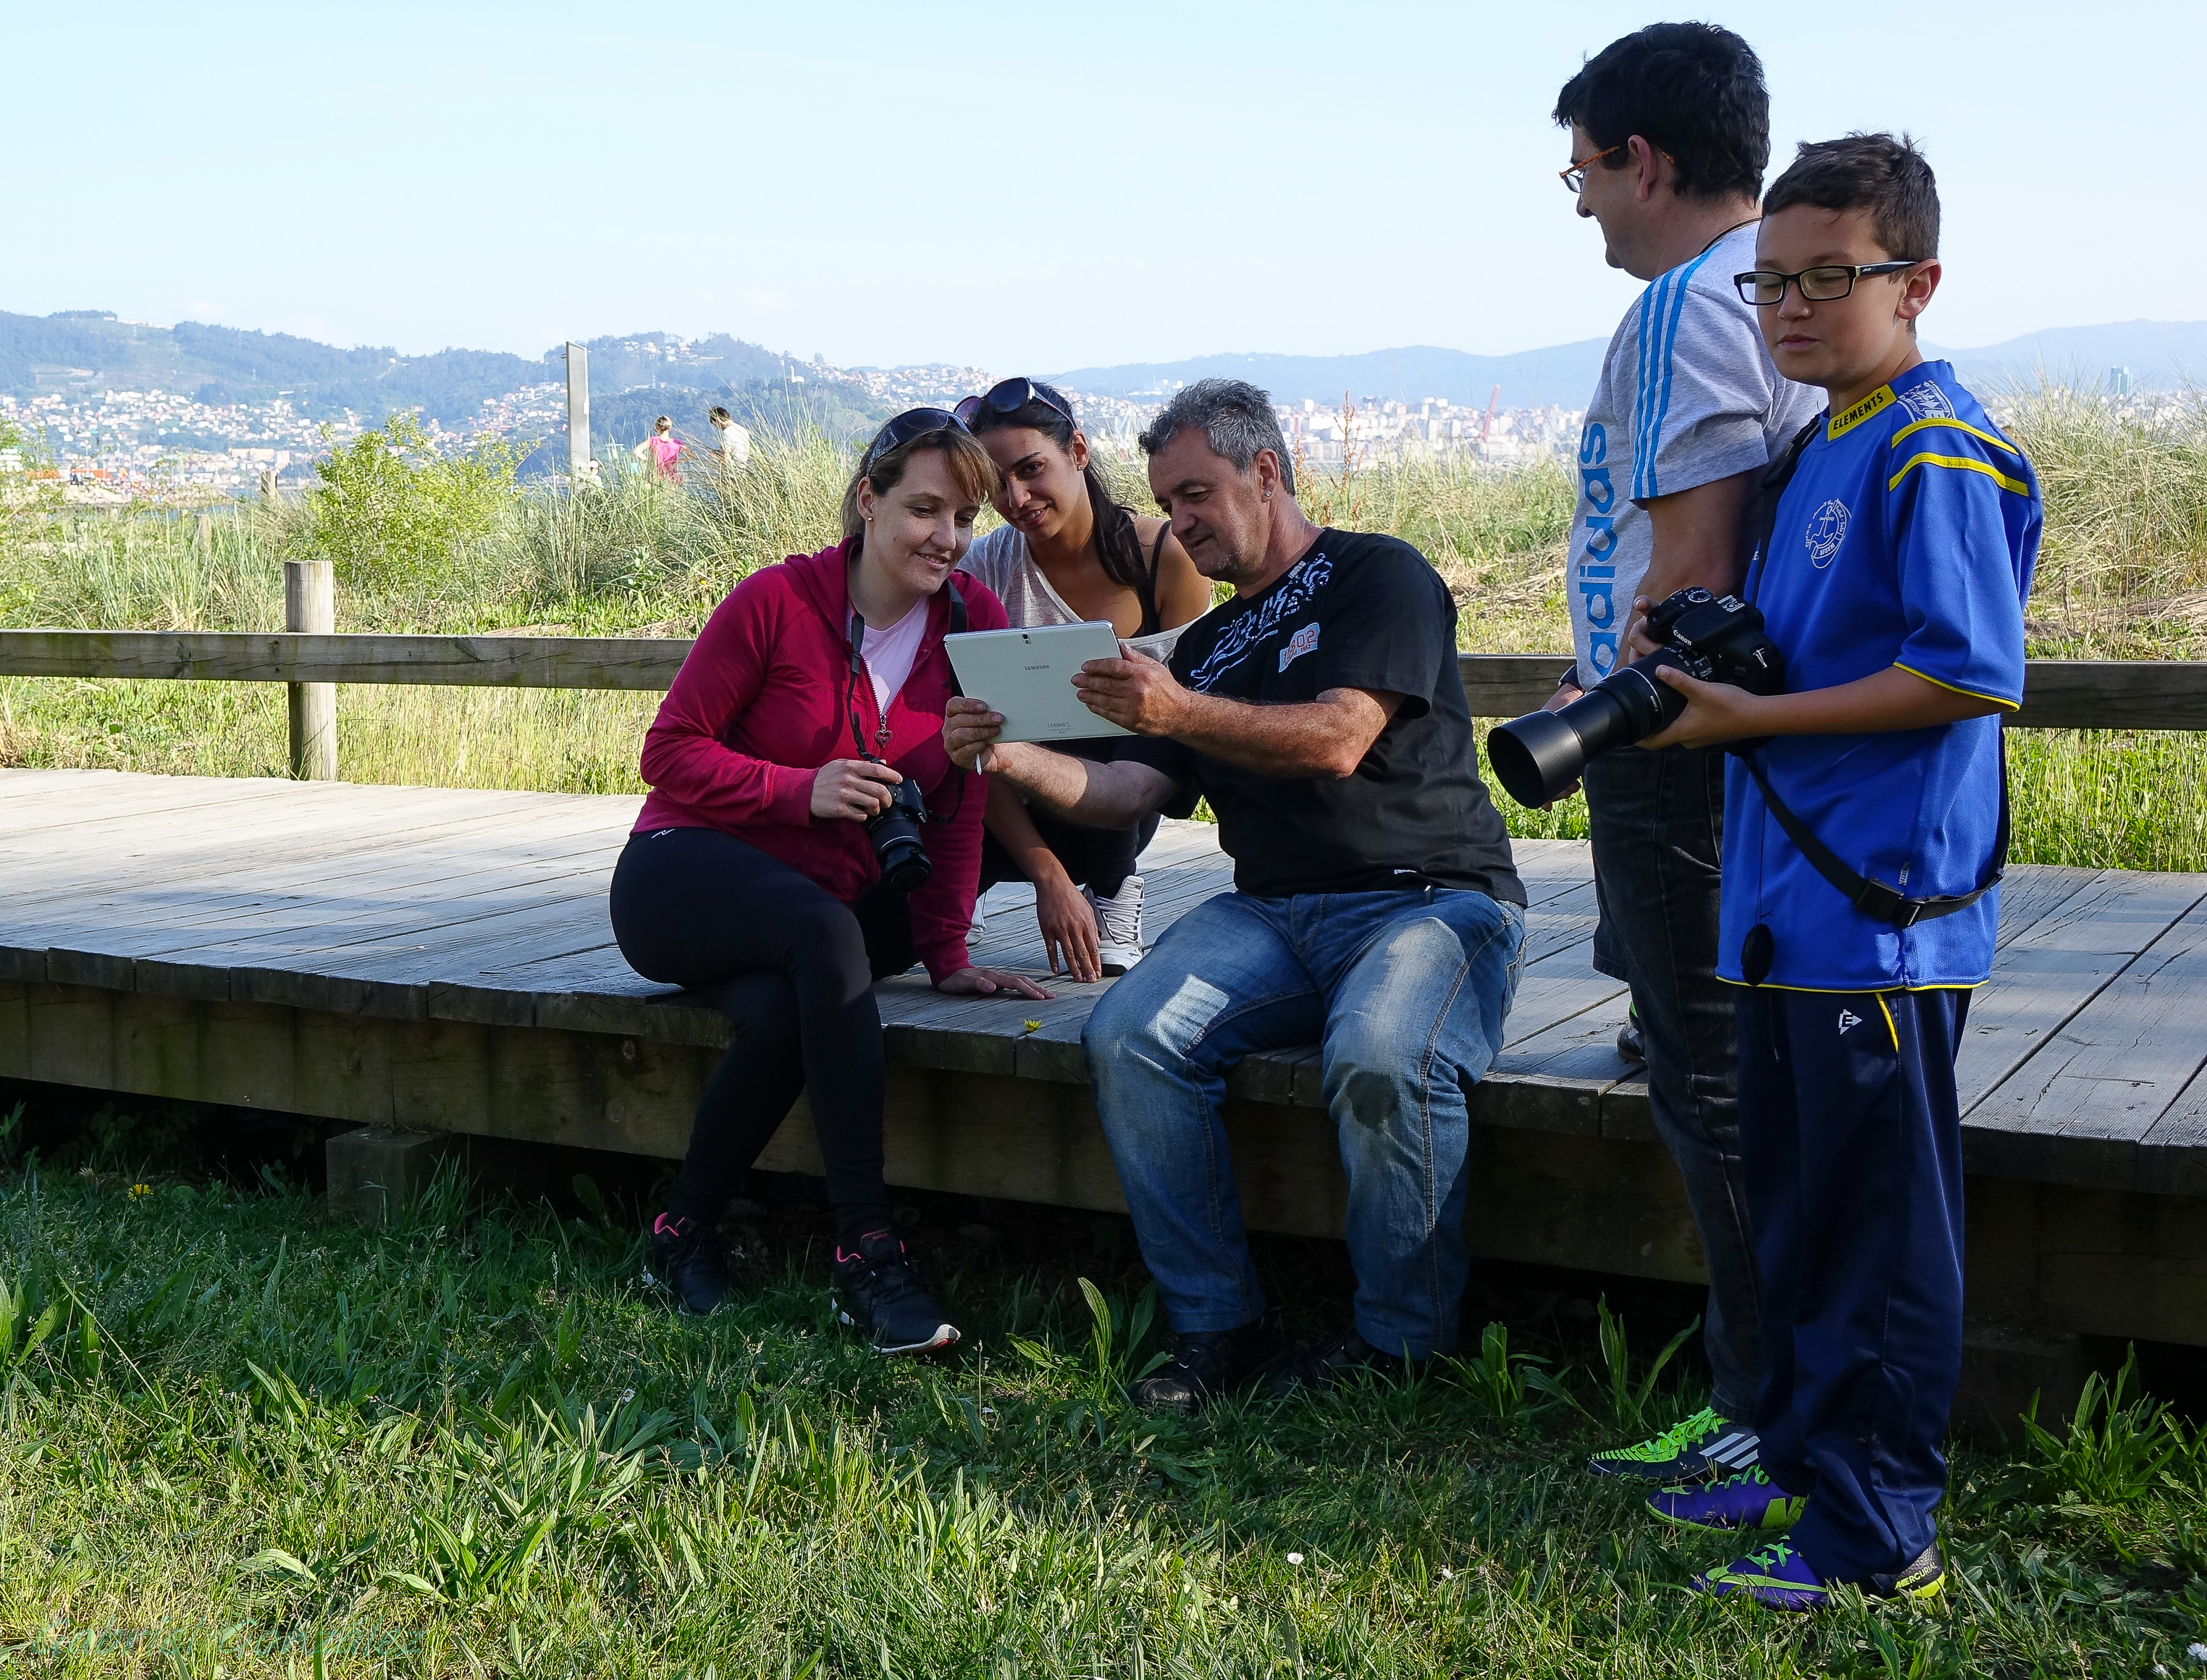
person, people, portrait, community, picnic, family, galicia, retratos, espana, xovesphoto, gphoto, personas, bueu, cursofotograf a, po551bueugaliciaespa a, social group